Man-at-arms

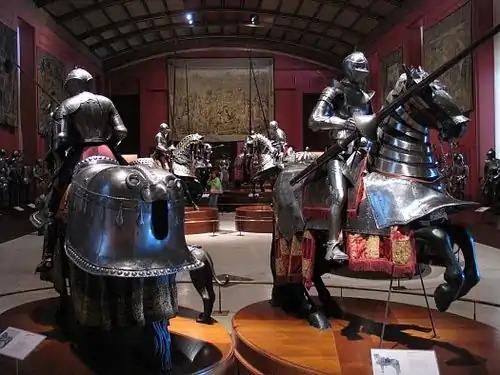
Armour for man-at-arms and fully barded horse, Royal Armory of Madrid

The social structure of the Anglo-Norman society of England was relatively rigid. One of the easiest ways for a man to improve his social rank was through military service; another method was through the church. In the Norman states, unlike in many other contemporary societies, the knighting of men of common birth who had demonstrated ability and courage on the field of battle was possible. Although rare, some non-knightly men-at-arms did advance socially to the status of knights. The knighting of squires and men-at-arms was sometimes done in an ignoble manner, simply to increase the number of knights within an army (such practice was common during the Hundred Years' War). In chivalric theory, any knight could bestow knighthood on another, however, in practice this was usually done by sovereigns and the higher nobility. It is recorded that the great mercenary captain Sir John Hawkwood knighted a number of his followers, as many as twenty on one occasion, though he could reasonably be expected to provide the income his created knights required to maintain their new status. Attempts to restrict the power of commanders to make knights would increase during the 16th century and by the end of Elizabeth I's reign, the practice had all but ceased.